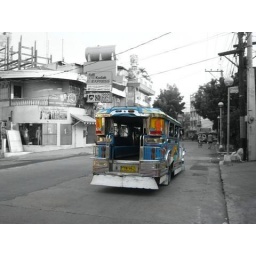
van in the road